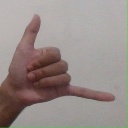
अक्षर: द